Diógenes Hequet

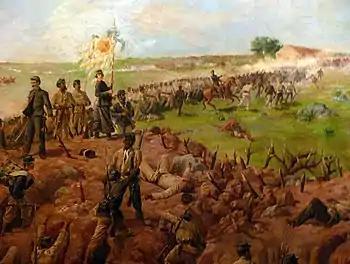
The Battle of Lomas Valentinas

Juan Bautista Diógenes Hequet, or Hecquet (26 September 1866, Montevideo - 28 August 1902, Montevideo) was an Uruguayan painter, graphic artist and professor, best known for his battle scenes.